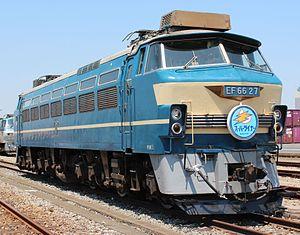
La classe EF66 est un type de locomotive électrique initialement dédiée aux services de passagers et de fret au Japon. C'est une locomotive à six essieux, trois bogies. Elles sont toutes affectées à JR Freight.